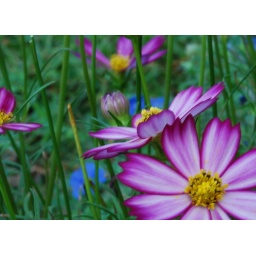
a nose in the flower bed